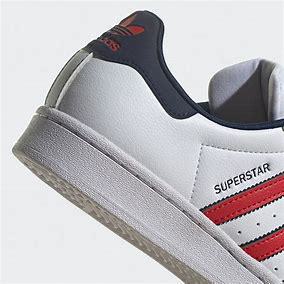
Brand: adidas
Model: originals Adidas Originals Superstar